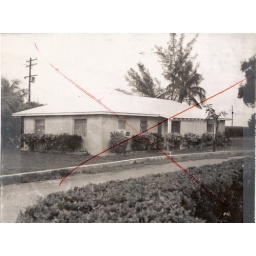
Photo taken by the Property Appraiser's office c1965; 1504 Reynolds St.; building razed; Tract 17, Sqr 4, Lots 1-2